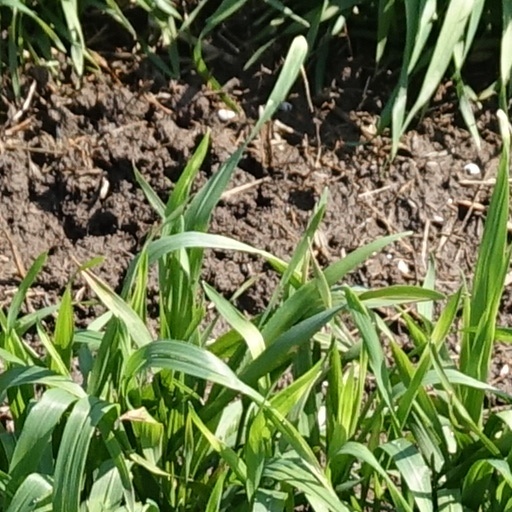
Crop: wheat